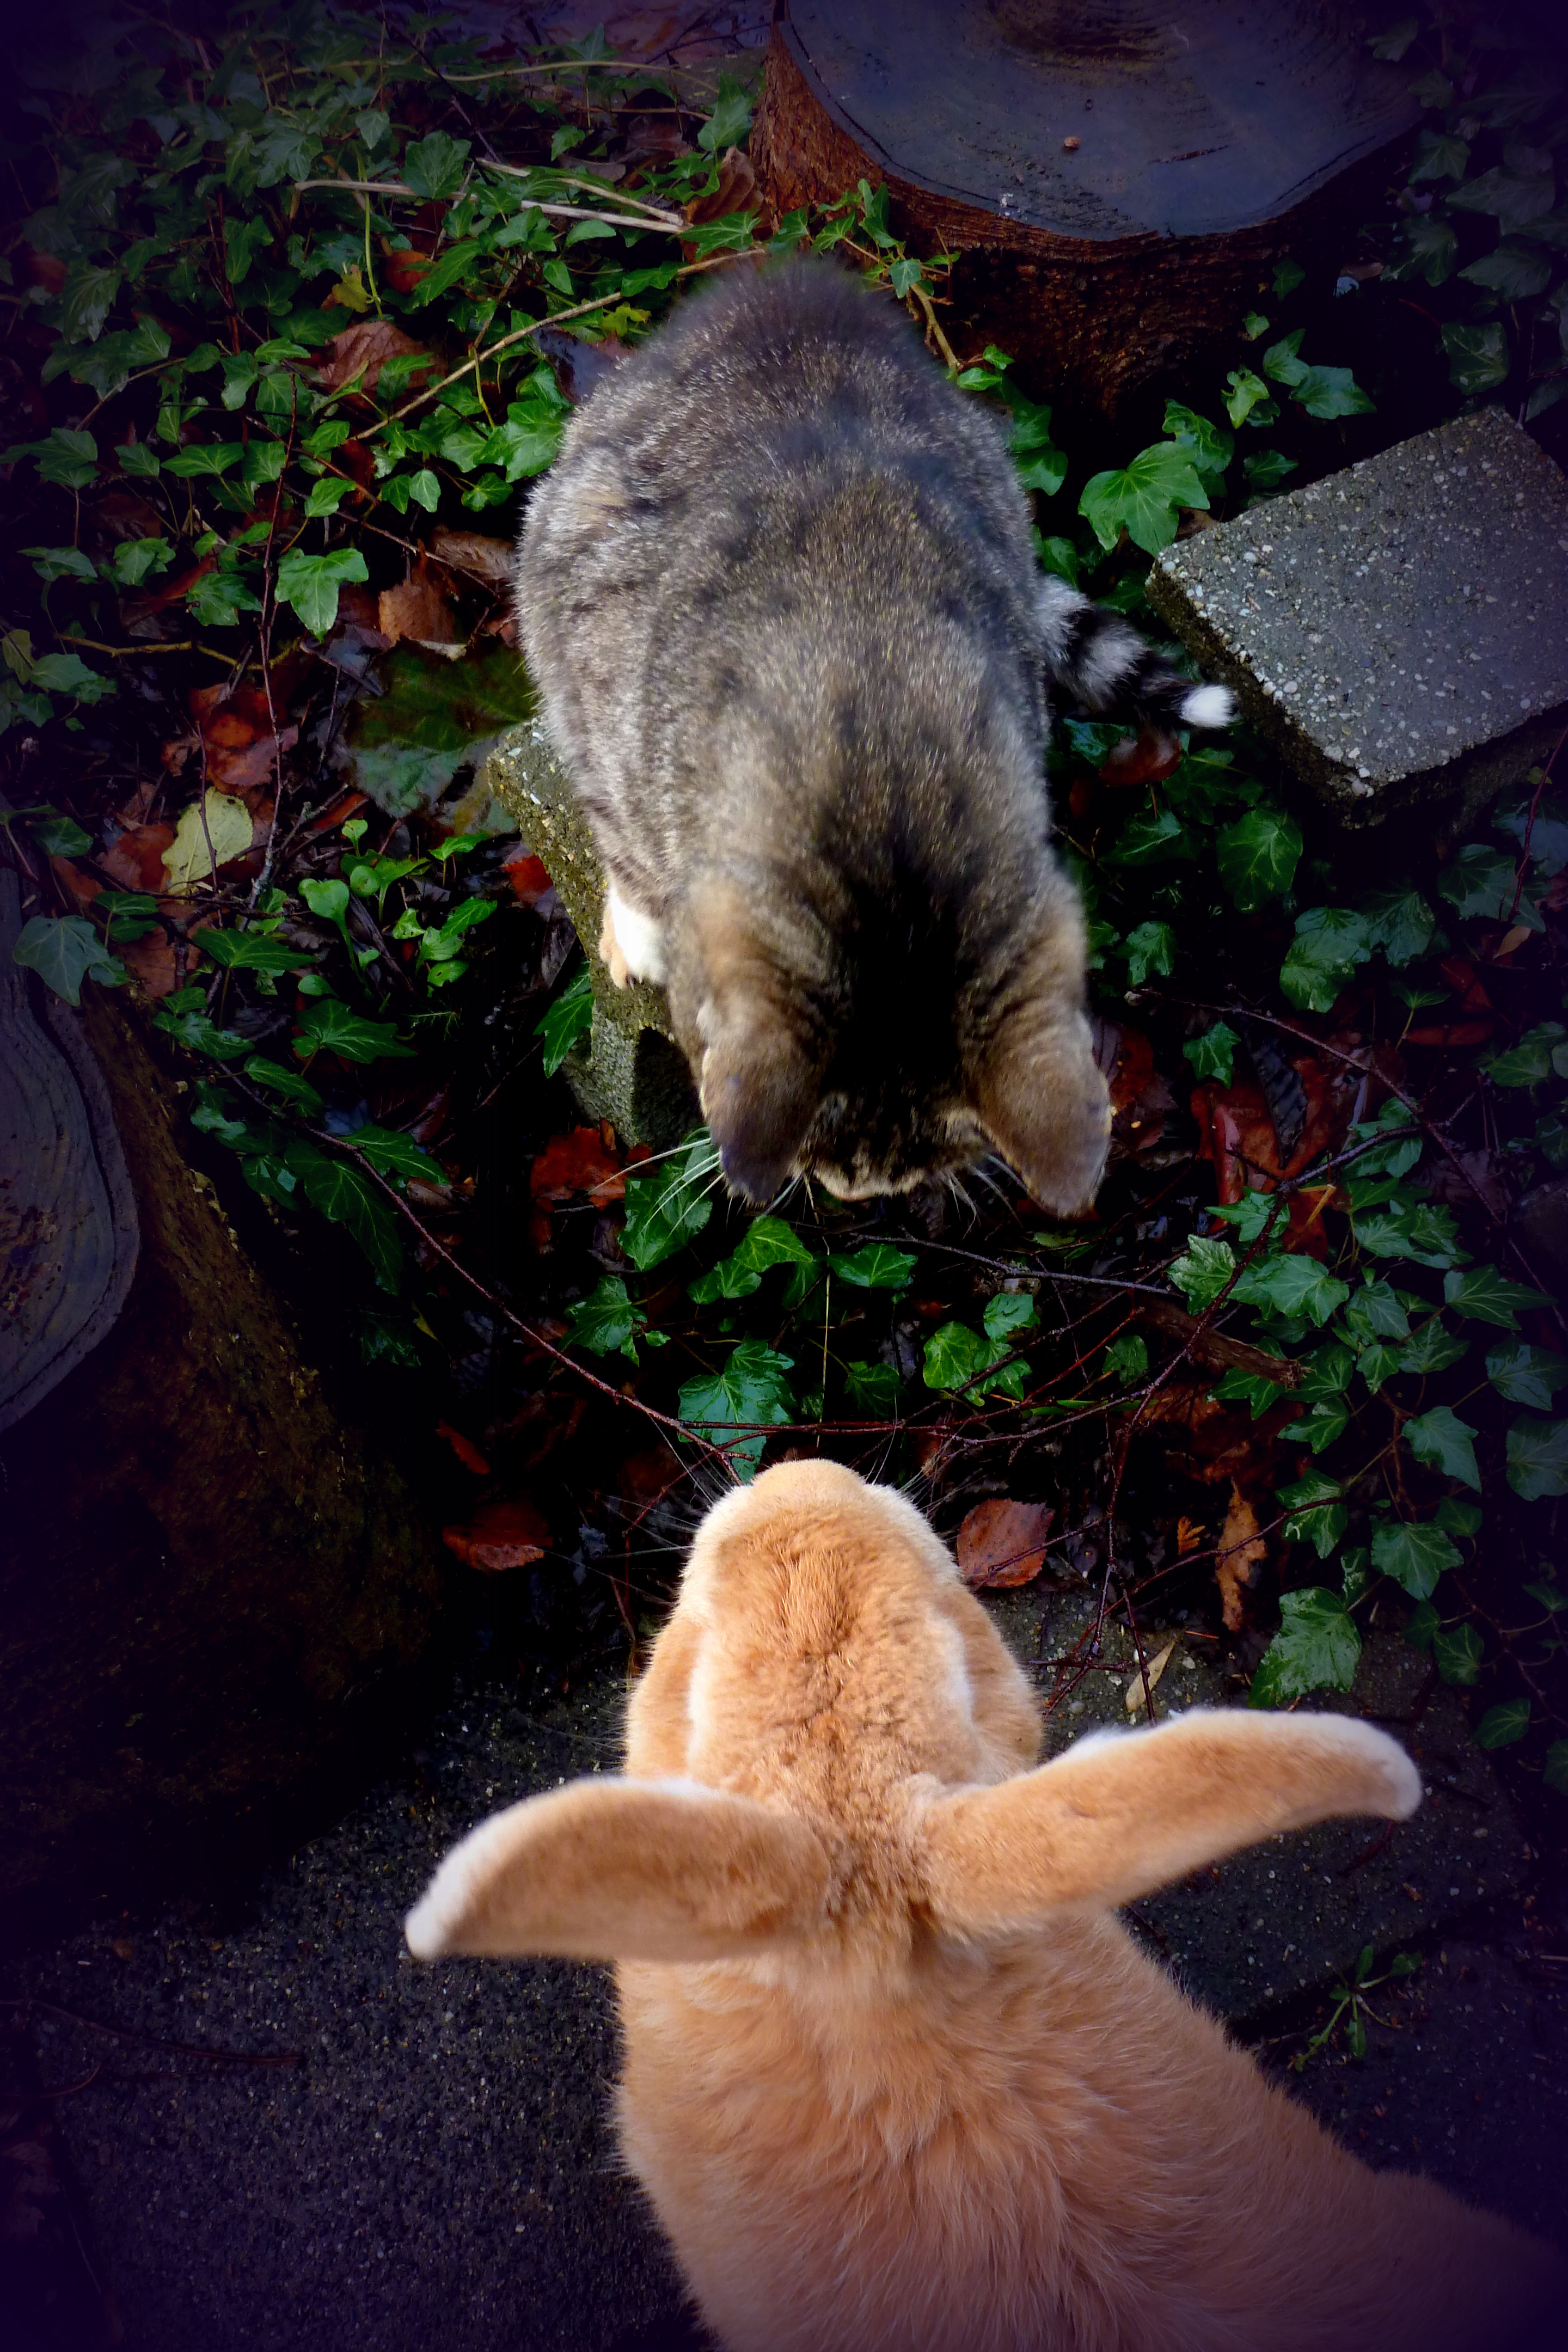
cat, rabbit, mammal, fauna, whiskers, small to medium sized cats, cat like mammal, organism, water, snout, tail